Extermineitors IV: Como hermanos gemelos

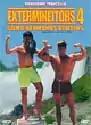
DVD cover

Extermineitors IV: Como hermanos gemelos (English language title: "Exterminators 4: As Twin Brothers") is a 1992 Argentine comedy action film directed by Carlos Galettini and starring Guillermo Francella and Aldo Barbero. The central argument of the film is largely a parody-homage of the classic Schwarzenegger/DeVito comedy "Twins". It premiered on 23 January 1992 in Buenos Aires.